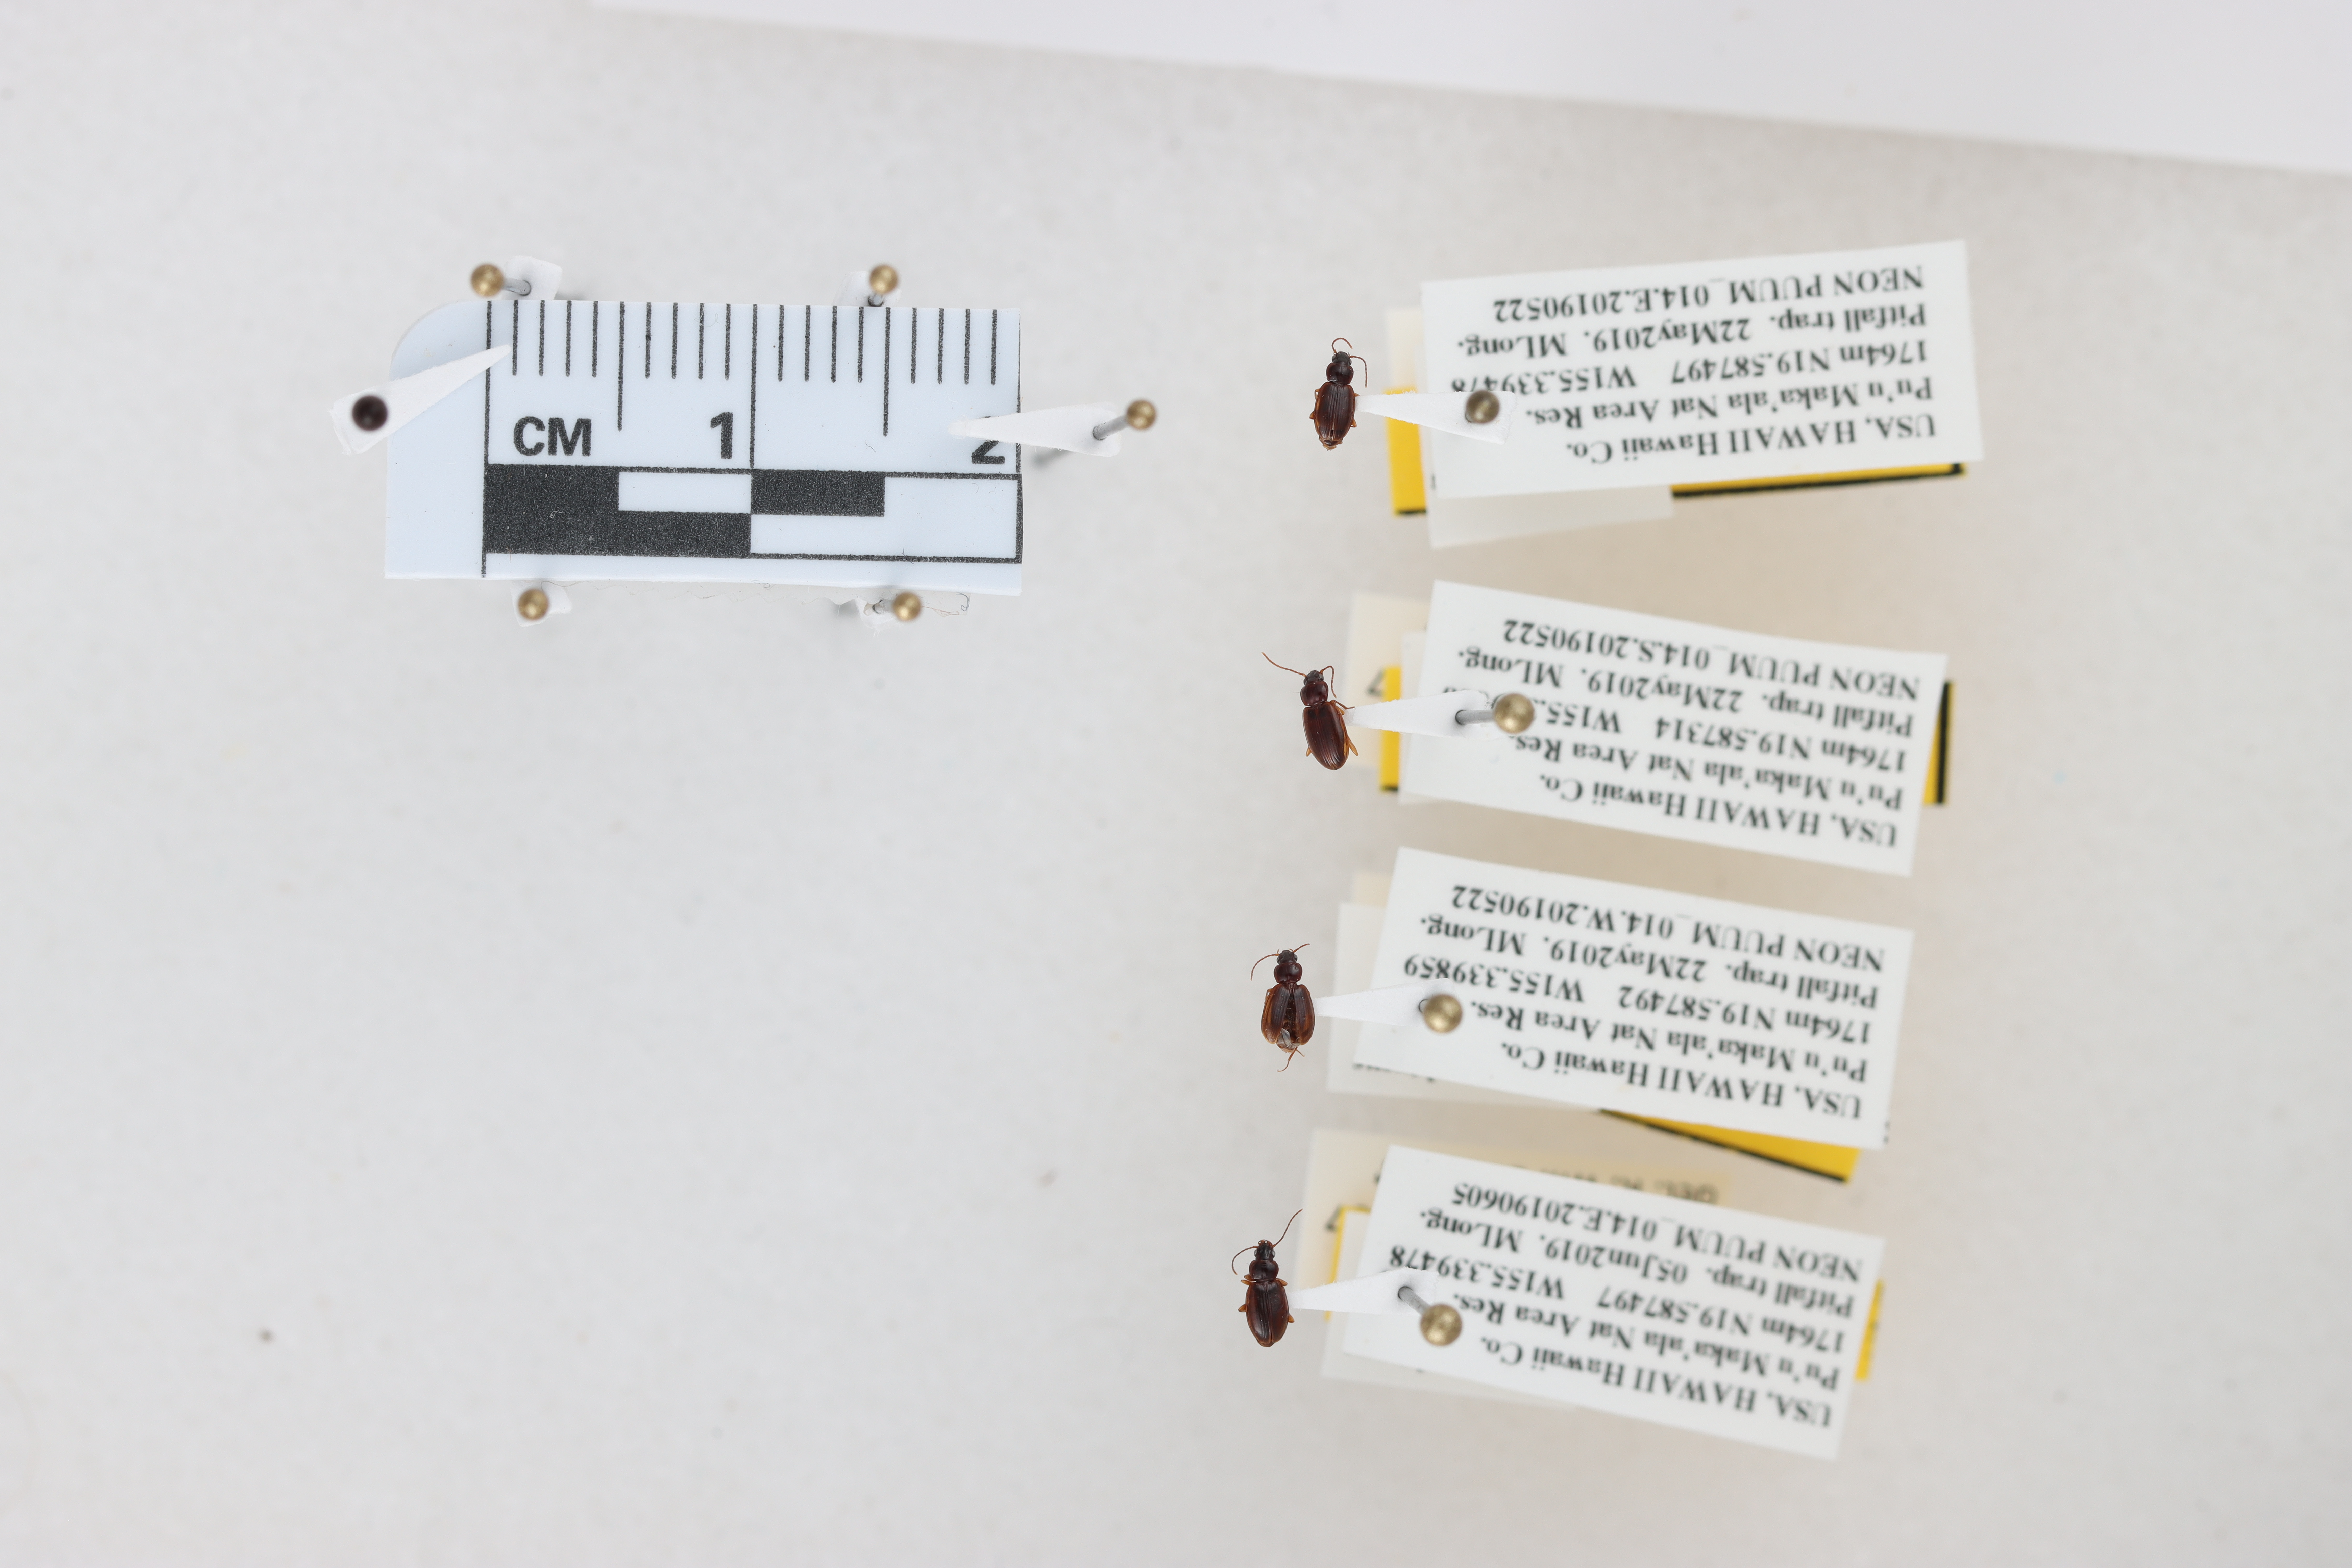
Beetle 1 — elytra length: 0.211 cm, elytra max width: 0.147 cm, basal pronotum width: 0.075 cm

Beetle 2 — elytra length: 0.251 cm, elytra max width: 0.149 cm, basal pronotum width: 0.069 cm

Beetle 3 — elytra length: 0.225 cm, elytra max width: 0.148 cm, basal pronotum width: 0.077 cm

Beetle 4 — elytra length: 0.228 cm, elytra max width: 0.155 cm, basal pronotum width: 0.078 cm